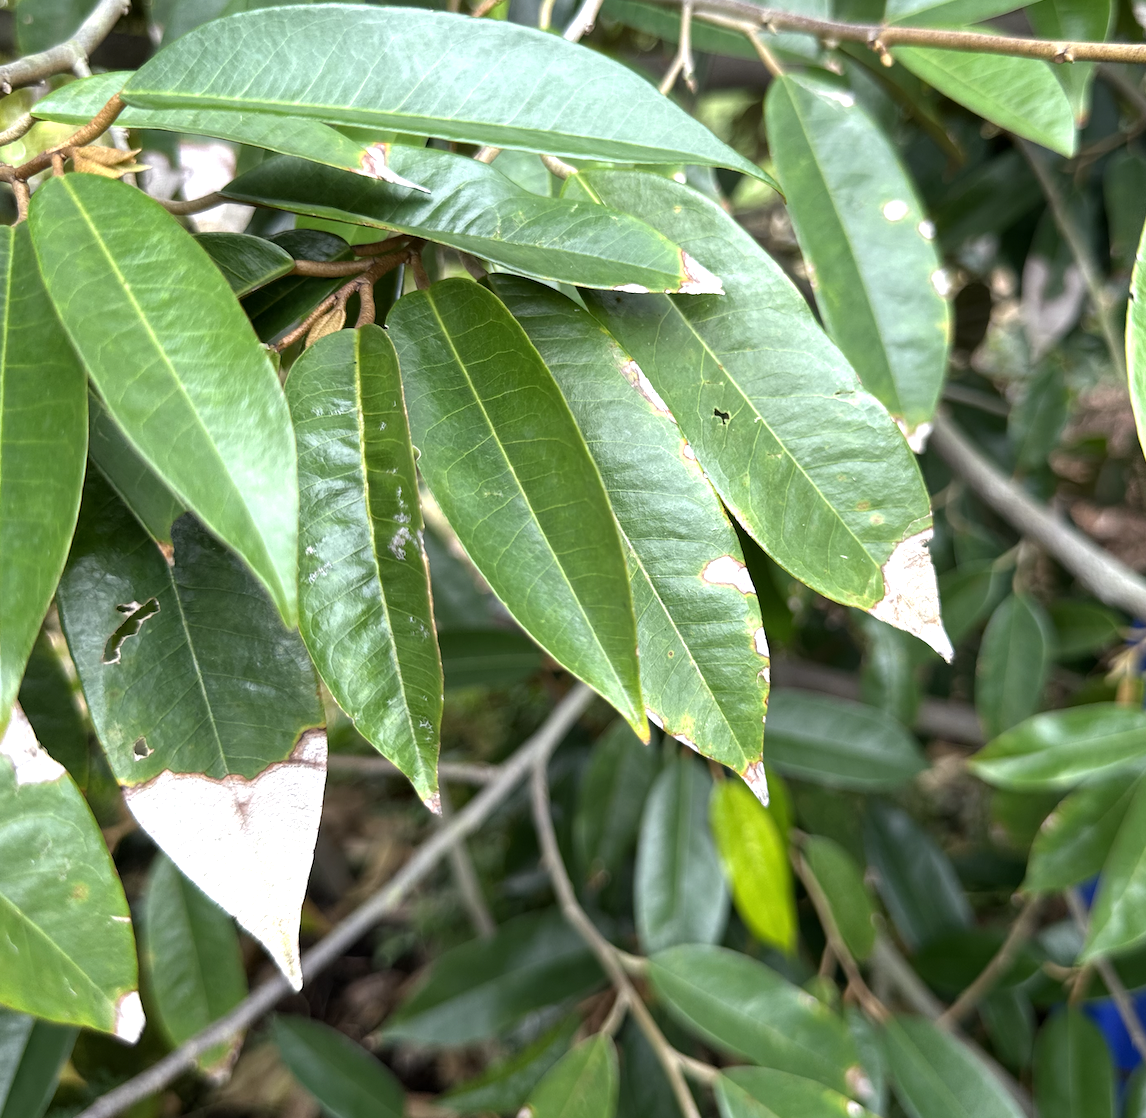
Label: anthracnose_disease